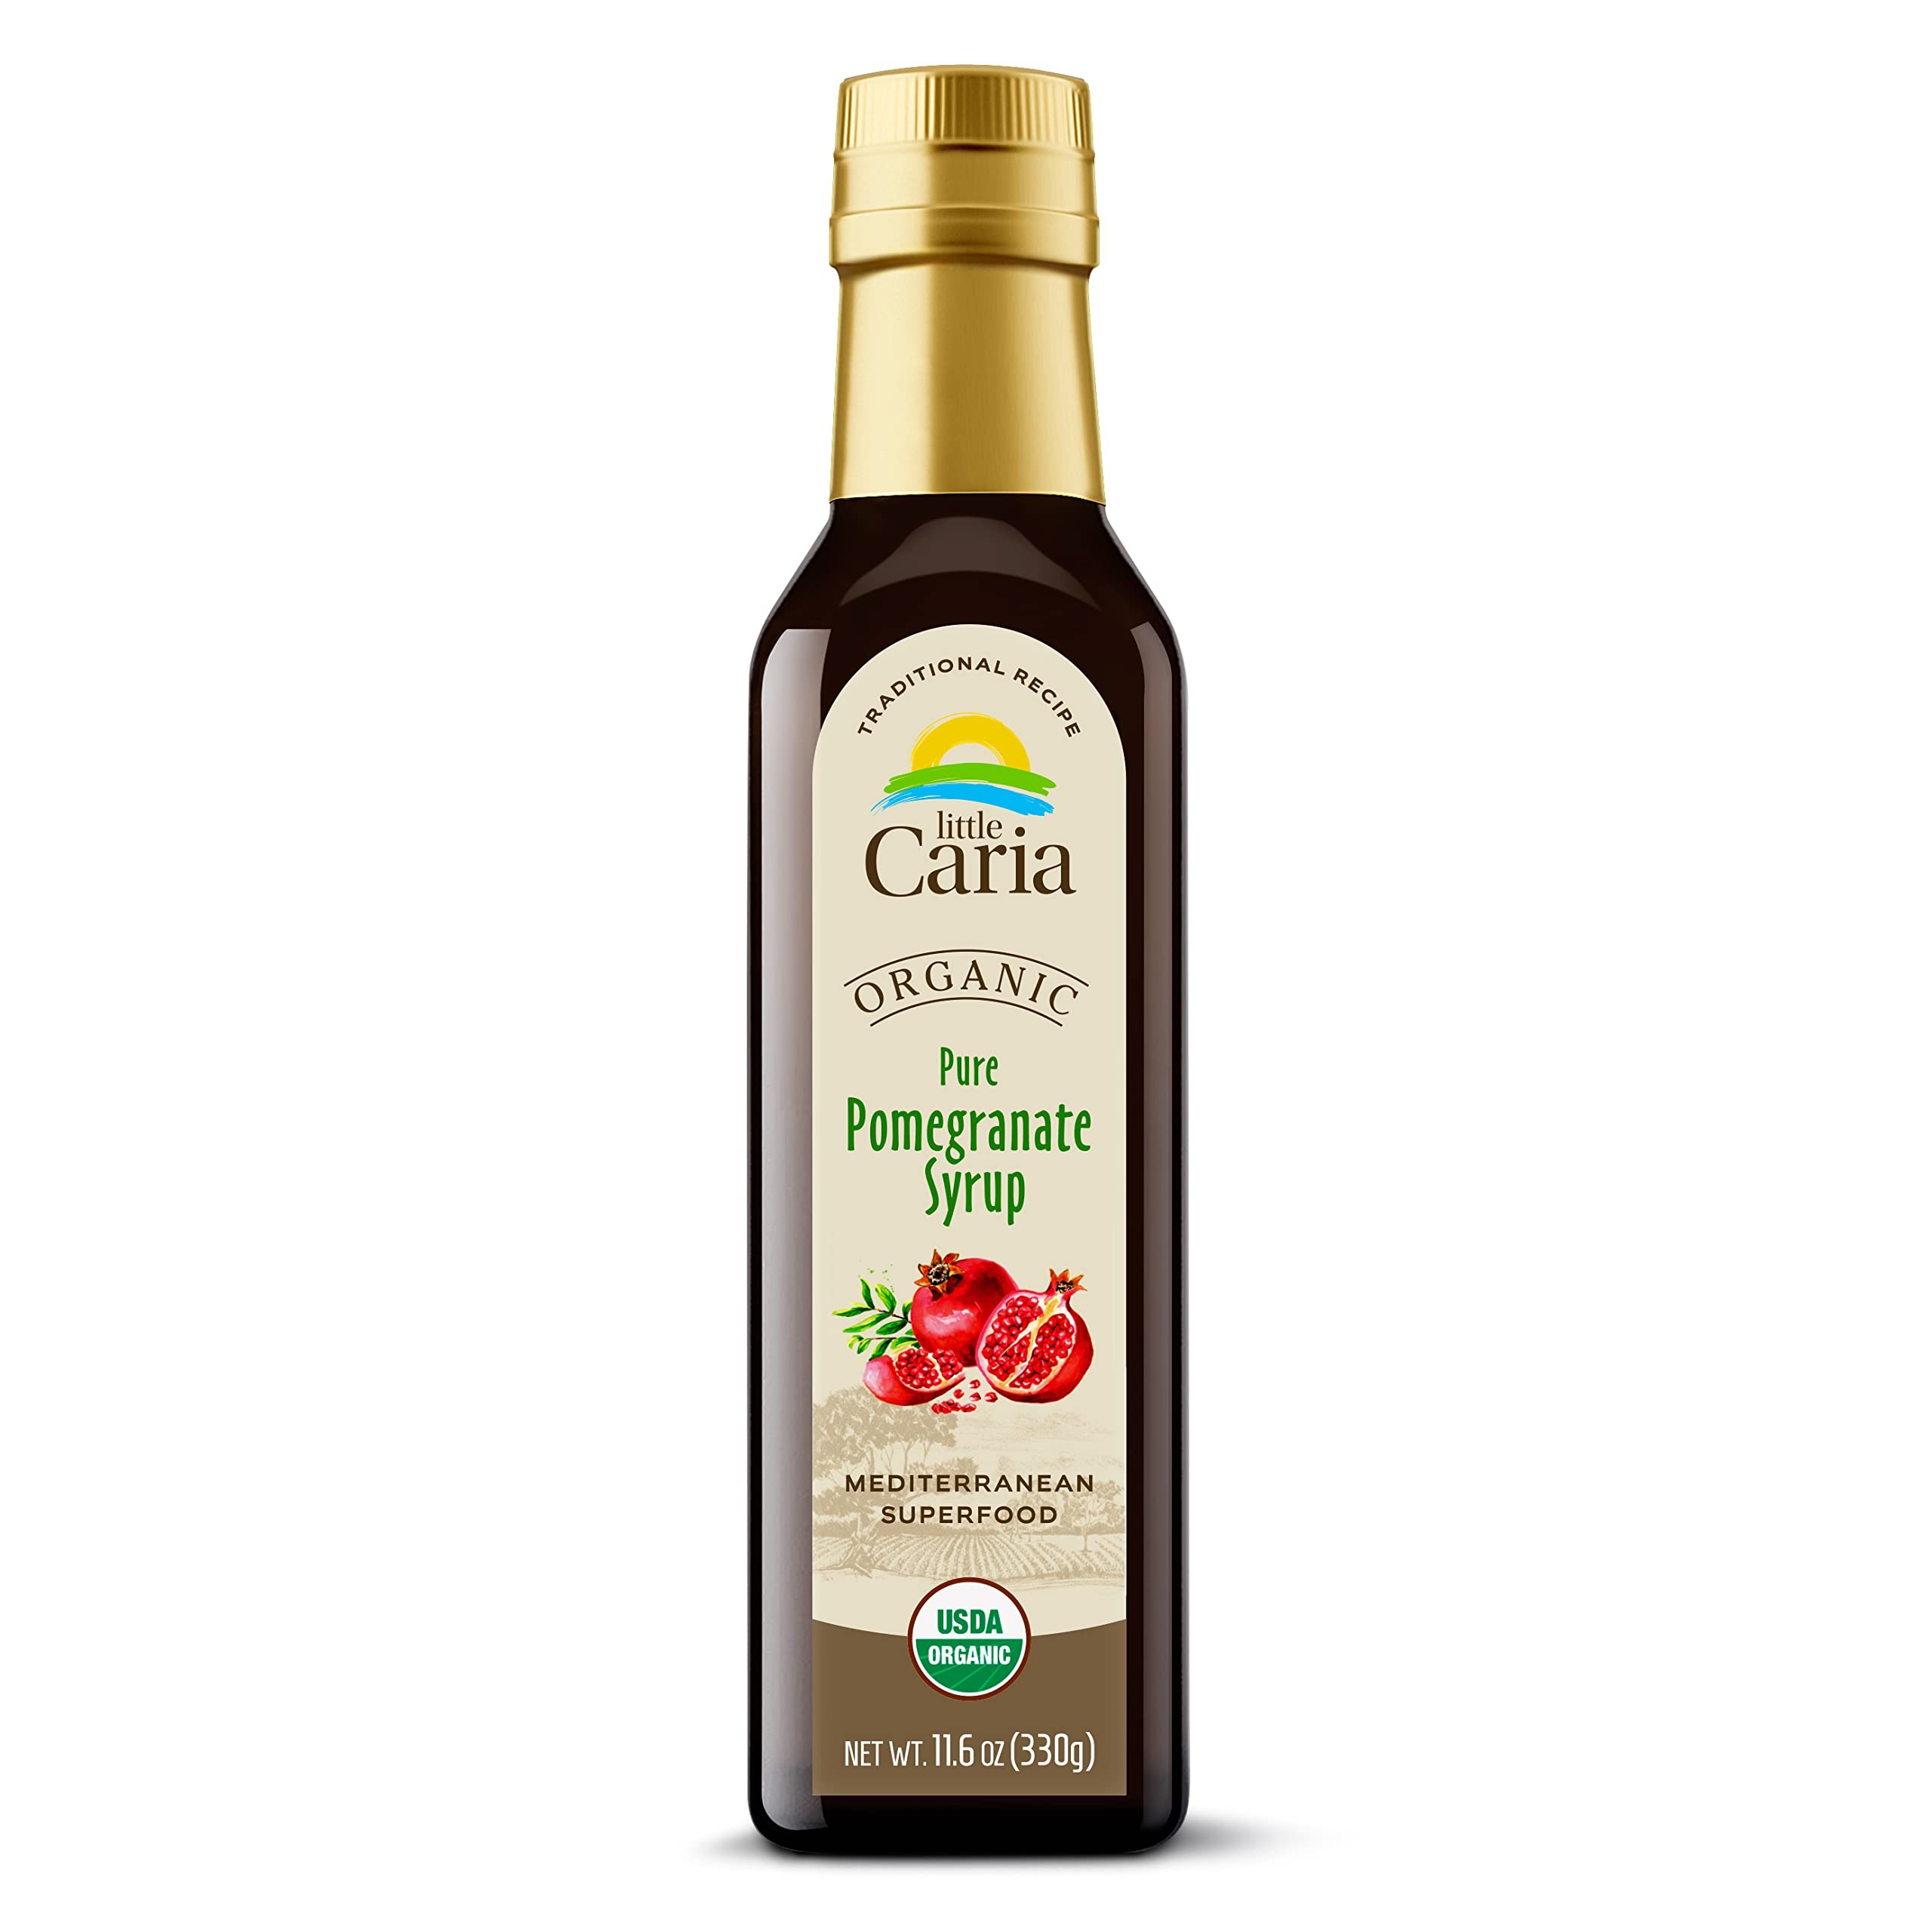
Item Name: Little Caria Organic Pomegranate Molasses - USDA Organic, Mediterranean Superfood, No Added Sugar, No Additives, 11.6 oz
Bullet Point 1: USDA Organic Pure Pomegranate Syrup / Molasses, Just one ingredient: pure pomegranate juice
Bullet Point 2: The tart, bold and piquant flavor of pomegranate molasses makes a delicious substitute for balsamic vinegar or honey. Use this extract to flavor tea, hummus, salad dressings, sauces, and much more.
Bullet Point 3: Pomegranate is a Mediterranean superfood high in potassium, vitamin C, and antioxidants (pomegranate juice has three times the antioxidants of green tea!).
Bullet Point 4: Our organic pomegranates are grown on our family-owned farms in Turkey, where the fertile valleys produce some of the highest-quality food in the Mediterranean.
Bullet Point 5: No added sugar, preservatives, gums, dairy, gluten, or soy
Bullet Point 6: Fat-free, sodium-free, and plant-based
Bullet Point 7: Glass Bottle
Product Description: Little Caria Organic Pomegranate Molasses is made from the ruby red seeds of ripe, juicy pomegranates harvested on our family-owned farms in beautiful Mediterranean region of Turkey. Pomegranate has been a staple of the Mediterranean diet for centuries. And its superfood properties are impressive, including reducing inflammation, stabilizing blood pressure, aiding in digestion and supporting a healthy immune system. We believe in letting the ingredients we grow speak for themselves. You won’t find any refined sugars, additives, dairy, gluten, or preservatives in our products. Try our prized Mediterranean pomegranate extract drizzled over a fresh salad, stirred into sparkling water for homemade soda, or baked into sweet treats. You’ll love how the hearty, bright flavor elevates any dish.
Value: 11.6
Unit: Fl Oz

Price: 17.9